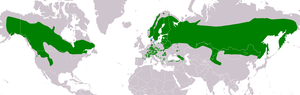
Perleugle
Perleuglens udbredelse
Perleuglens udbredelse
Perleugle har en længde på 24-26 centimeter og et vingefang på 52-58 centimeter. Perleuglen har et ret rundt hoved, lysende gule øjne, en bred sort kant på sløret og små hvide prikker i fjerdragten i panden.